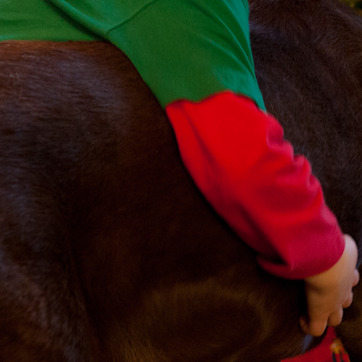
Material: other